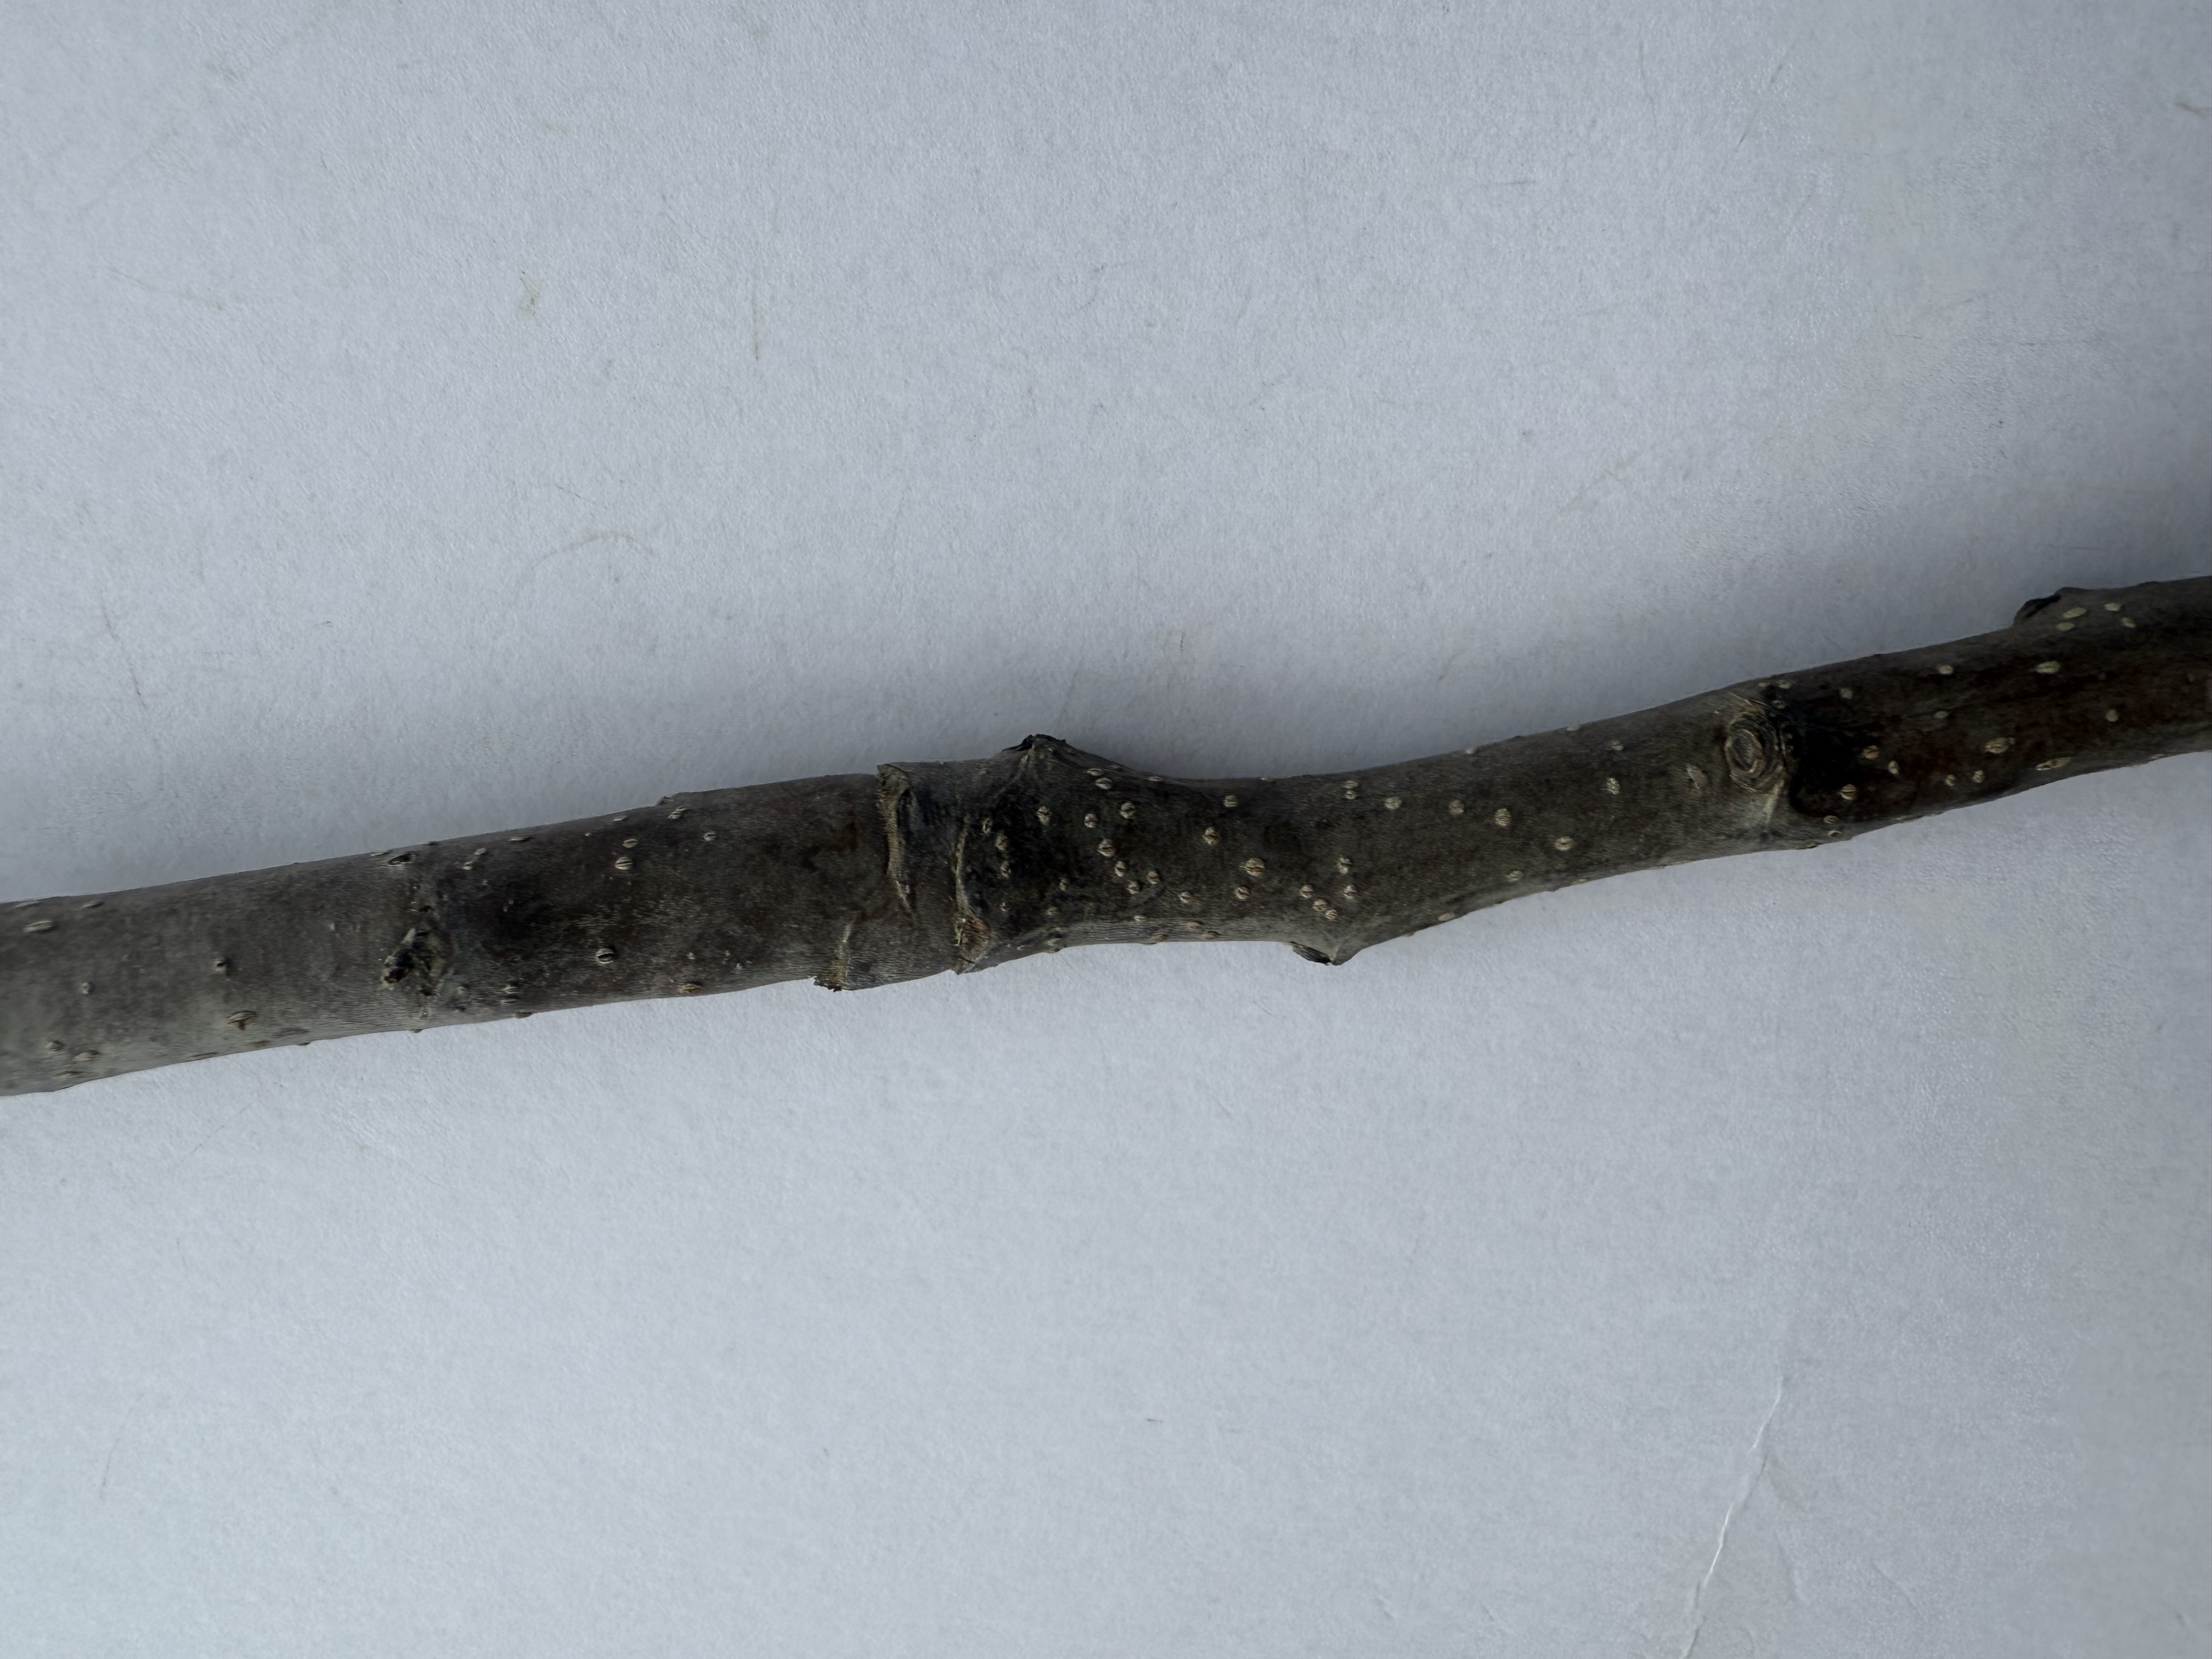
Variety: Nashi Pear